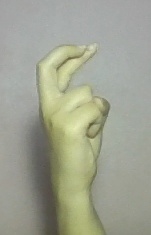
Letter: zay